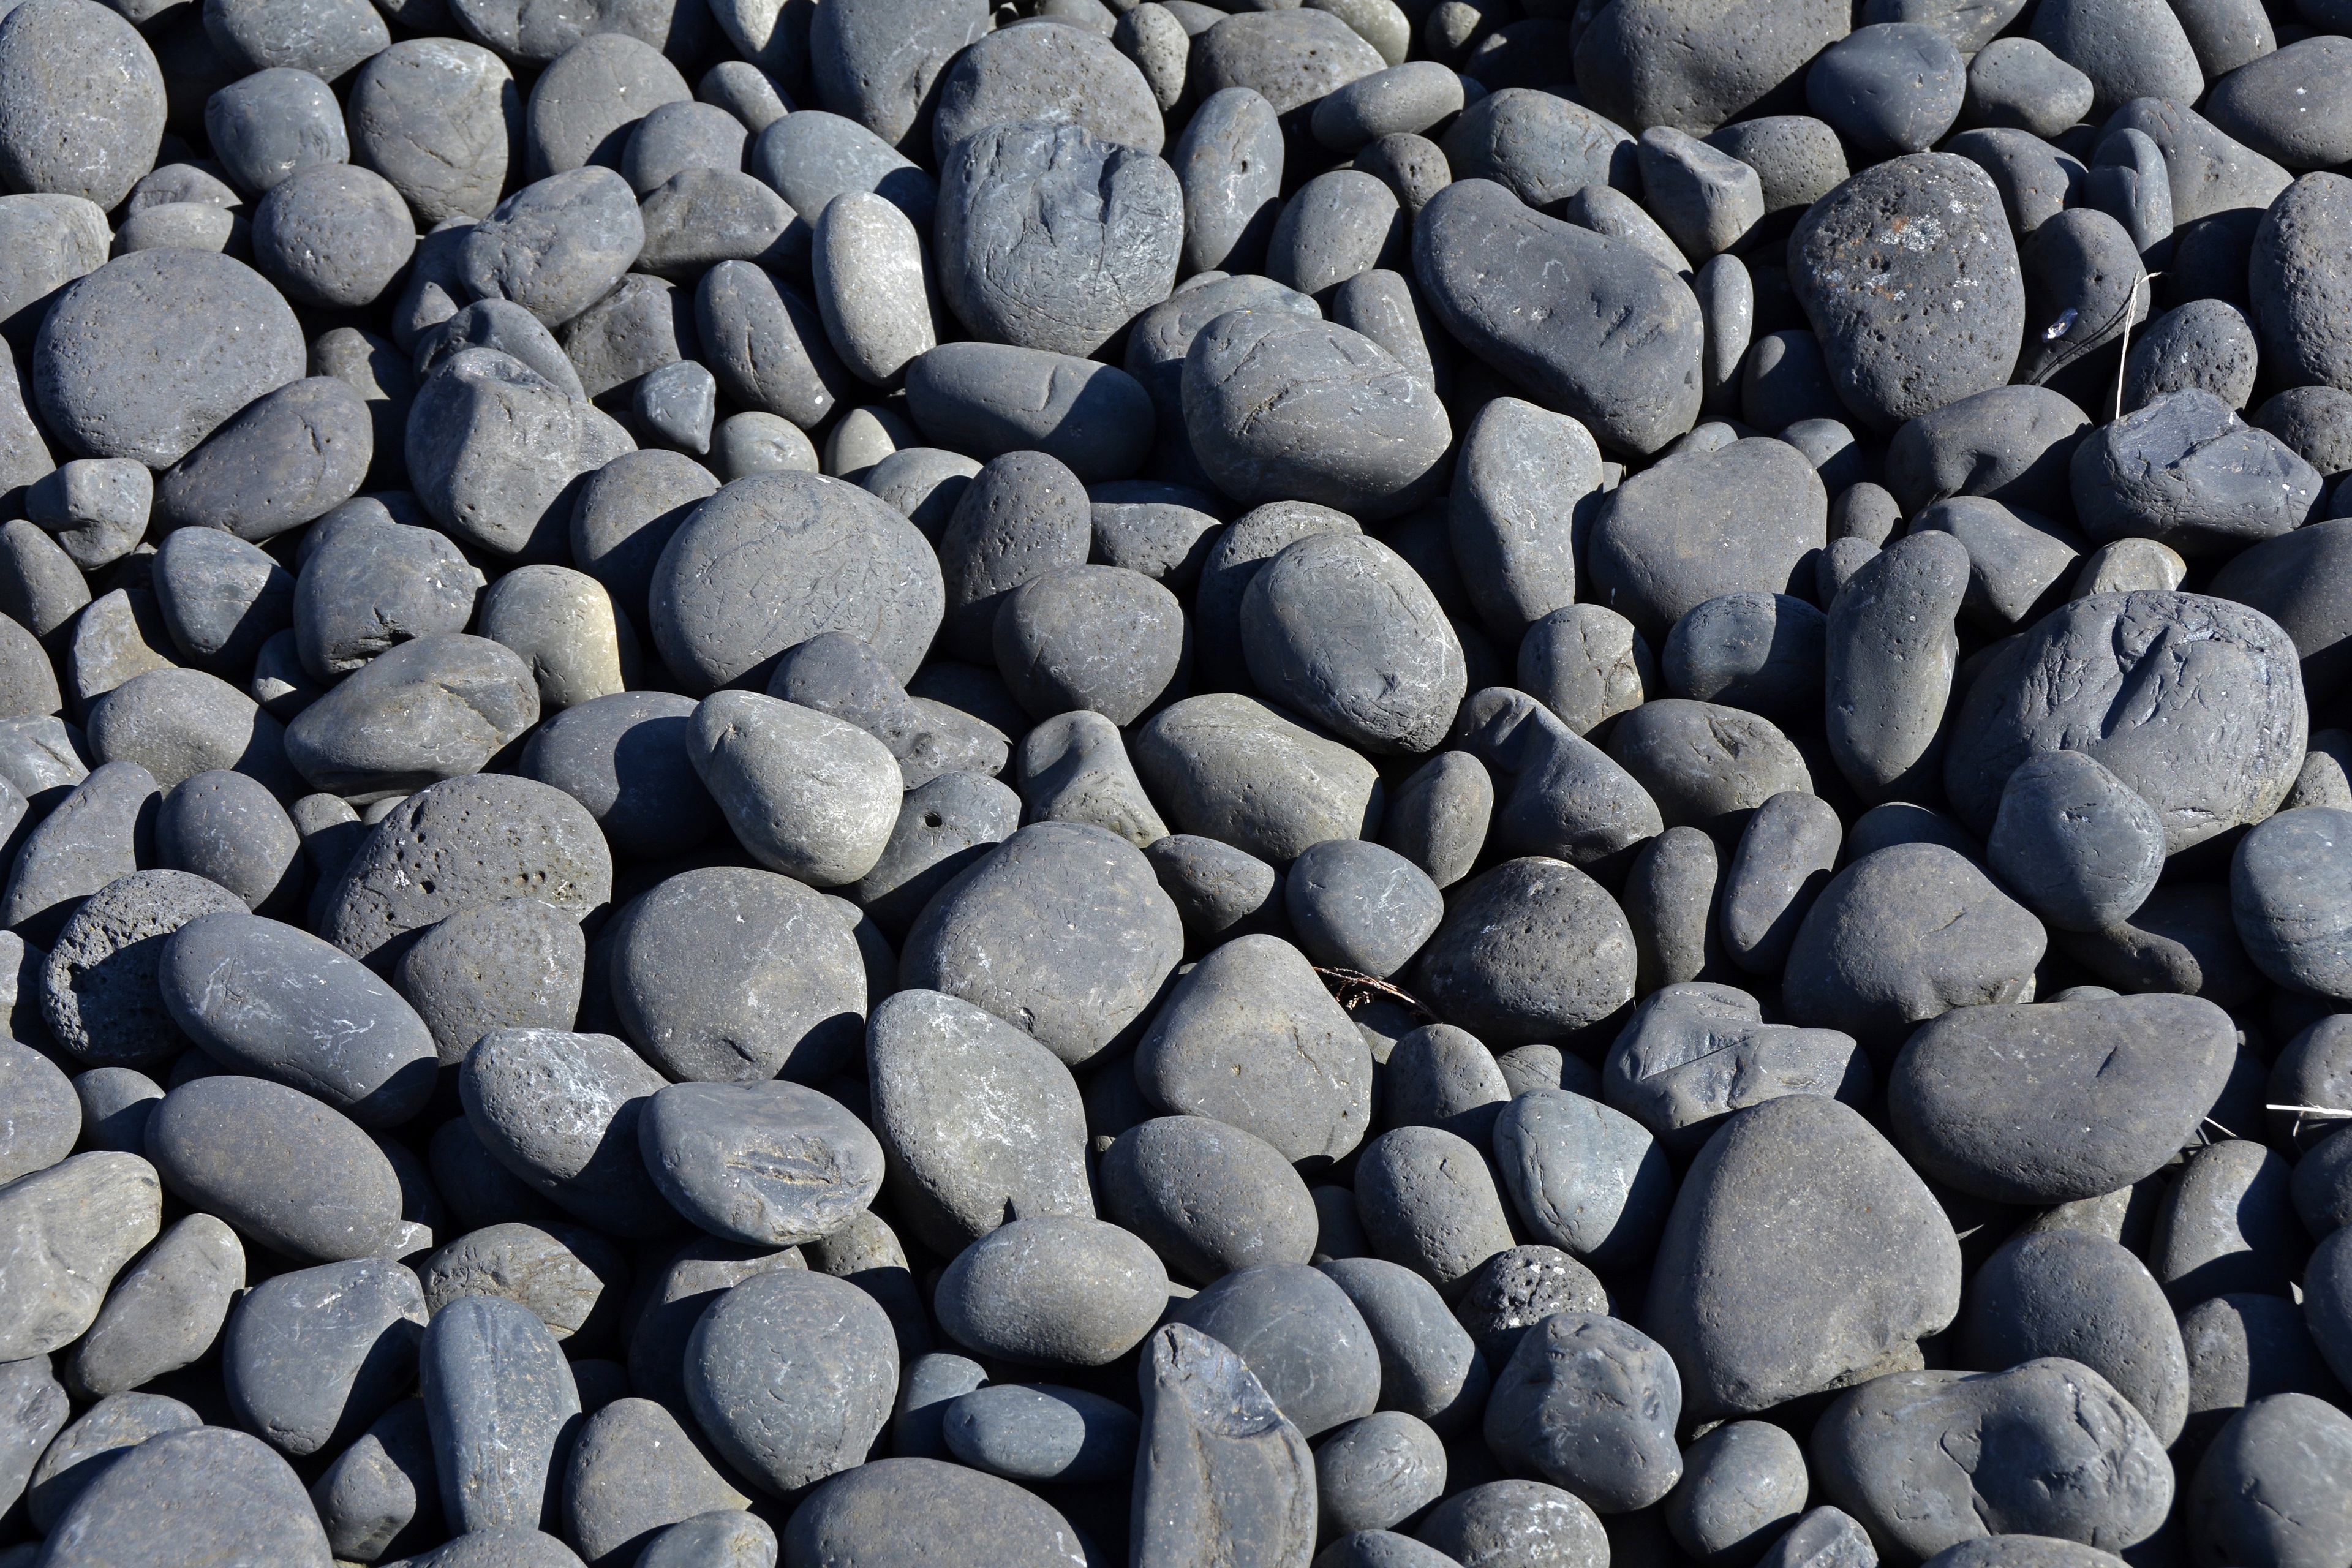
sea, water, nature, rock, black and white, texture, cobblestone, asphalt, pebble, smooth, soil, iceland, material, grey, stones, rubble, background, gravel, about, flooring, road surface, lava stones